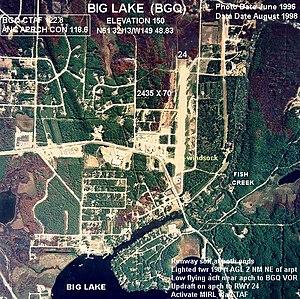
Big Lake est une ville d'Alaska aux États-Unis. C'est une Census-designated place, dans le Borough de Matanuska-Susitna, elle fait partie de la zone métropolitaine d'Anchorage. Sa population était de 3 350 habitants en 2010.